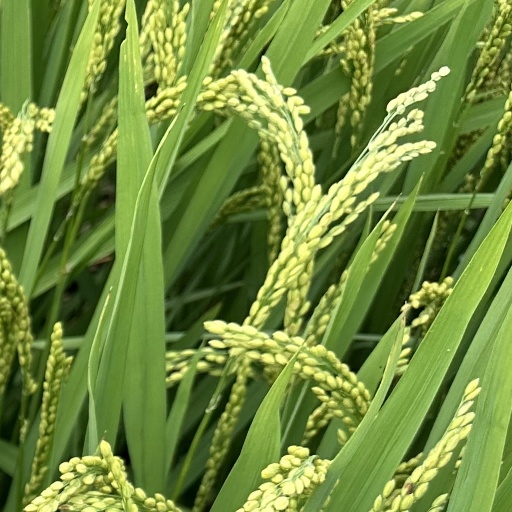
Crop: rice